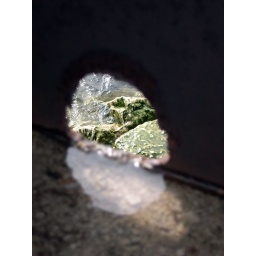
rocks and lake below rain water reservoir